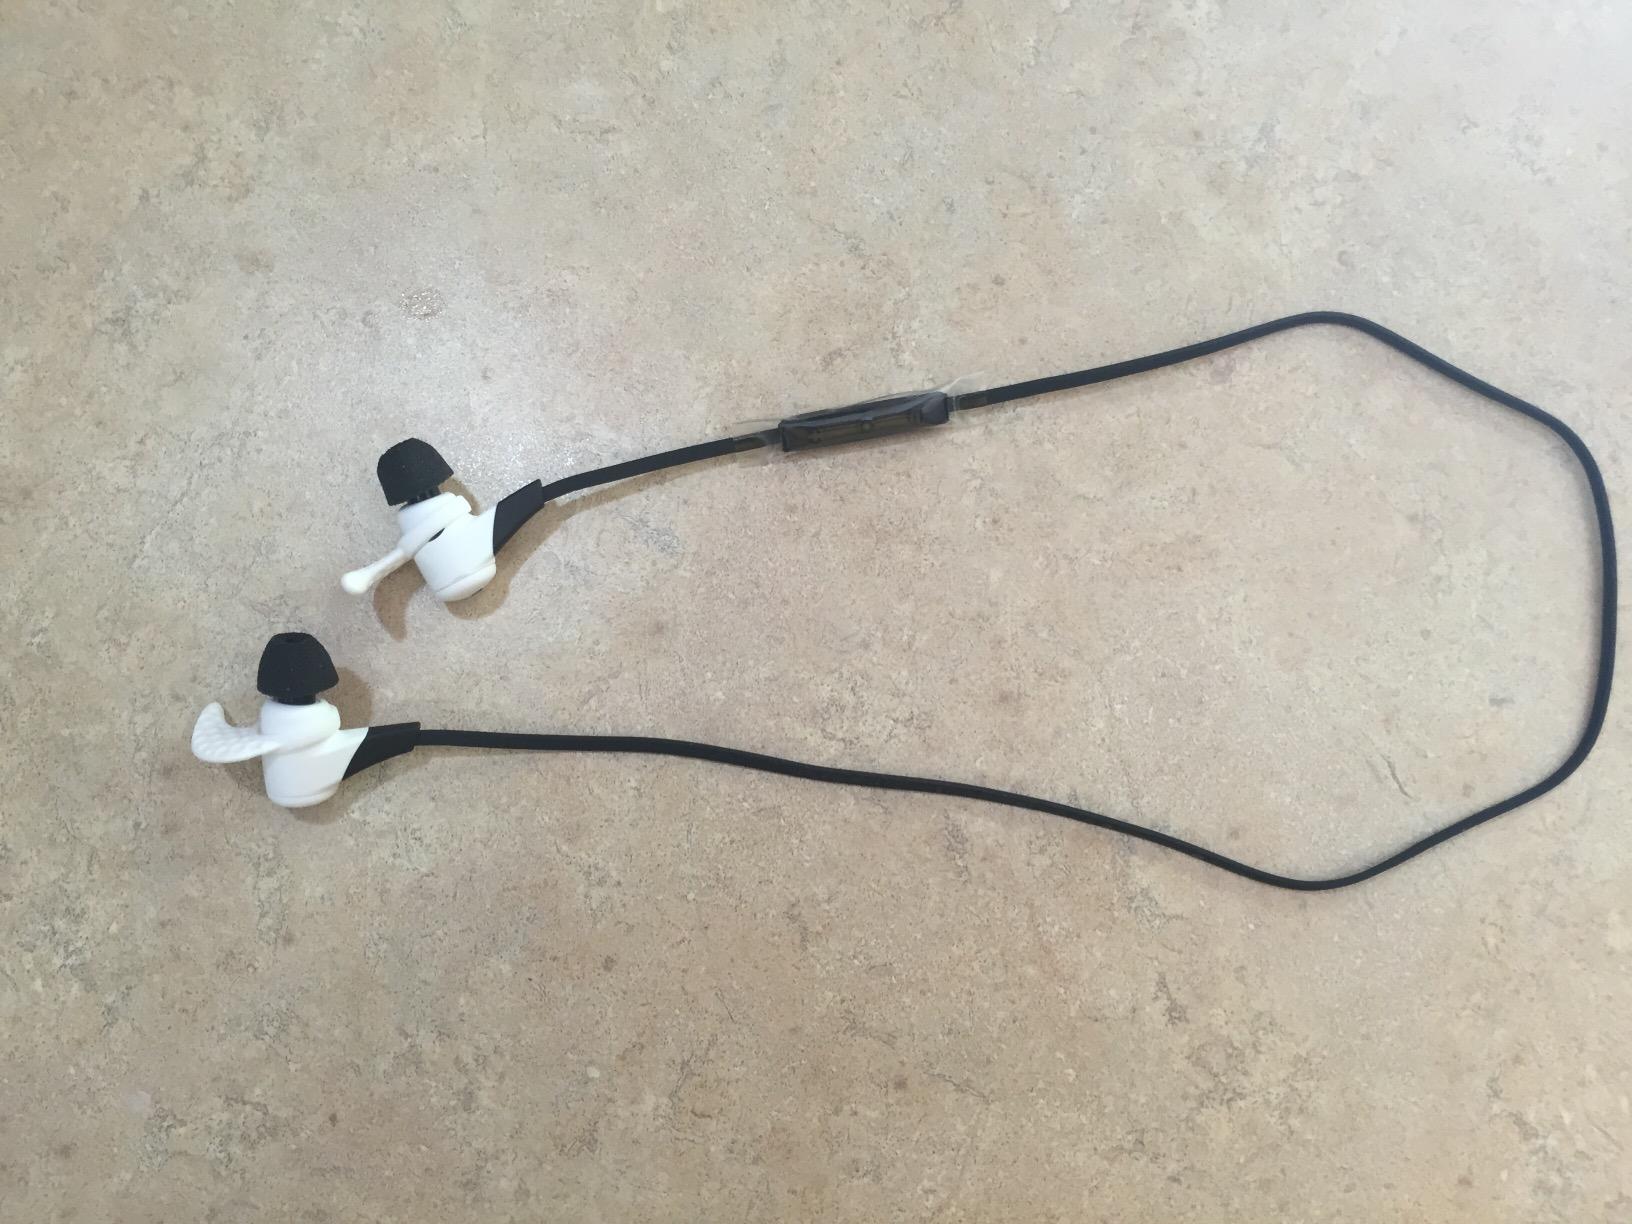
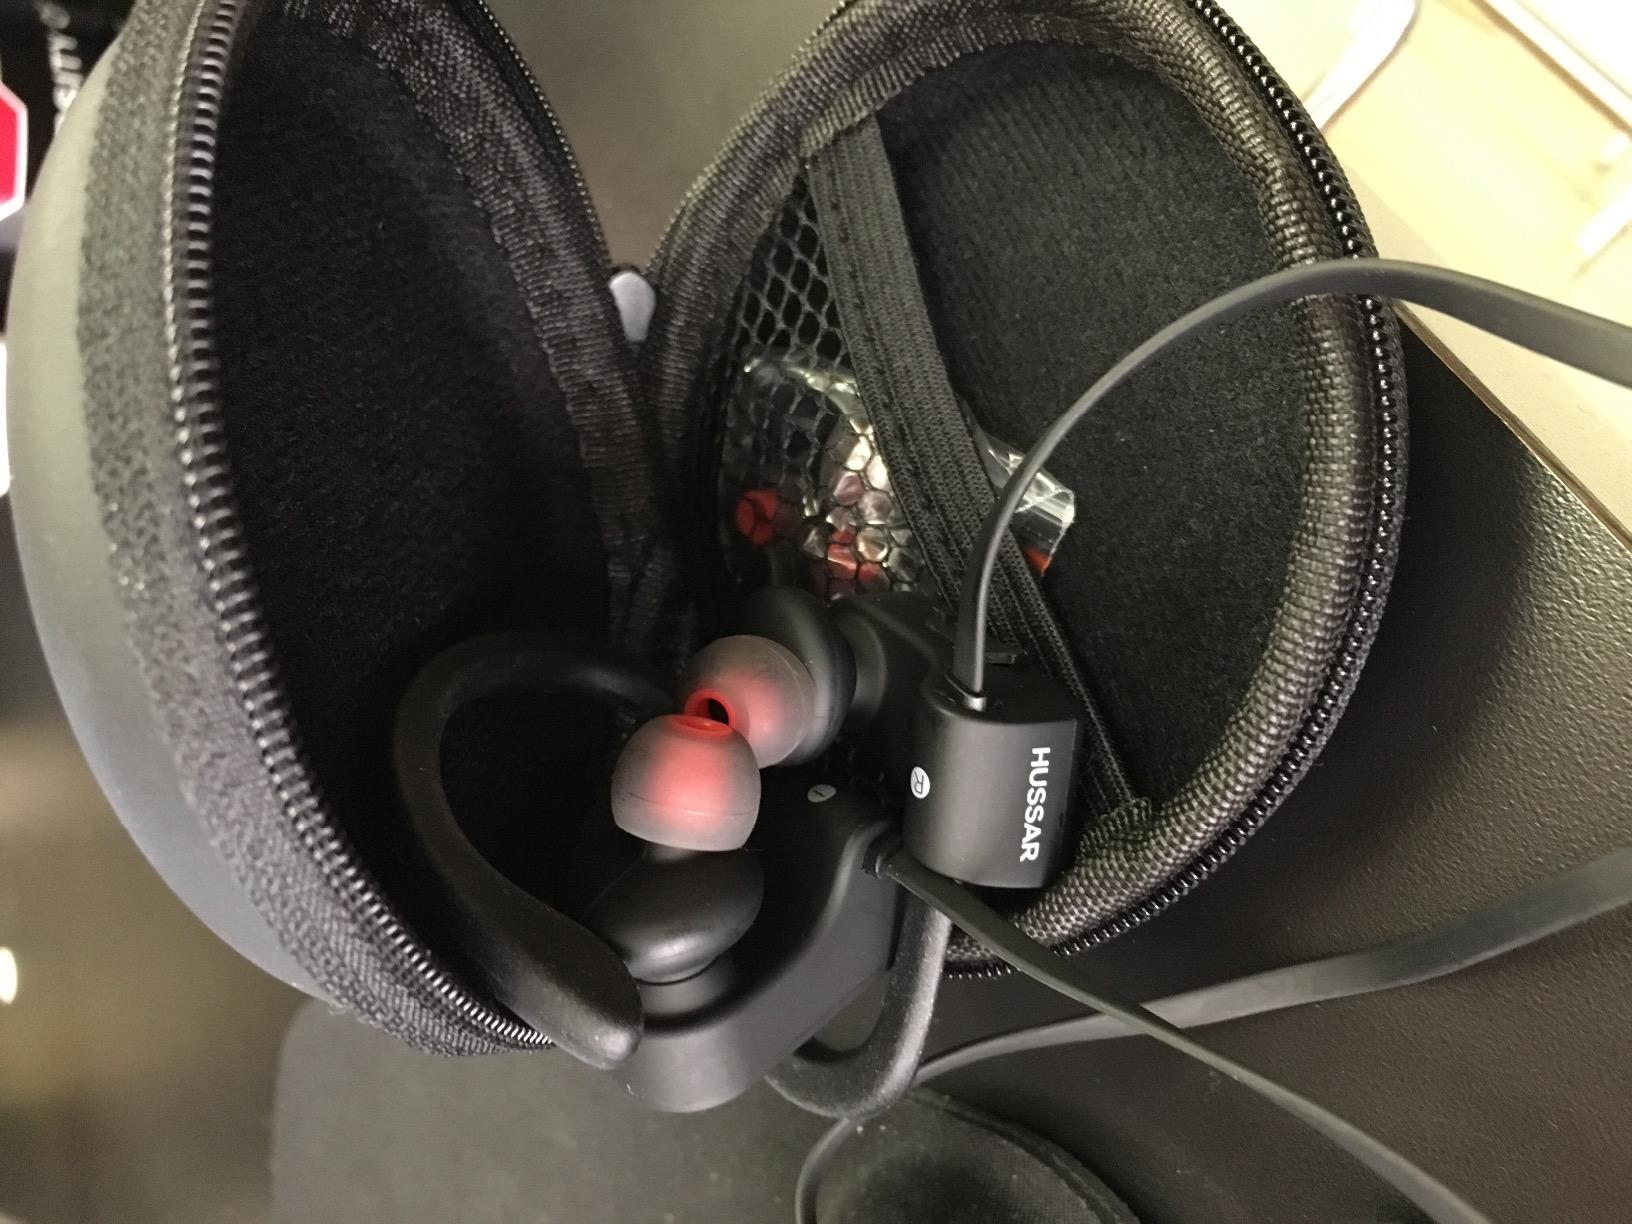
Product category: headphones
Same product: no